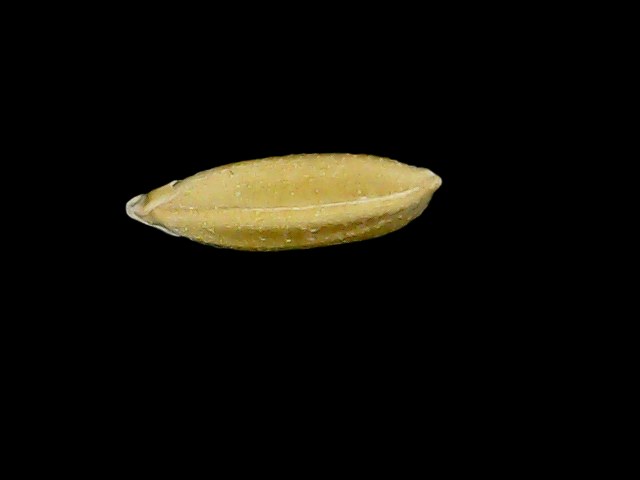
Rice variety: Bd95